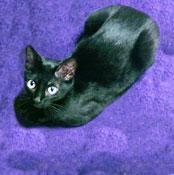
Bombay